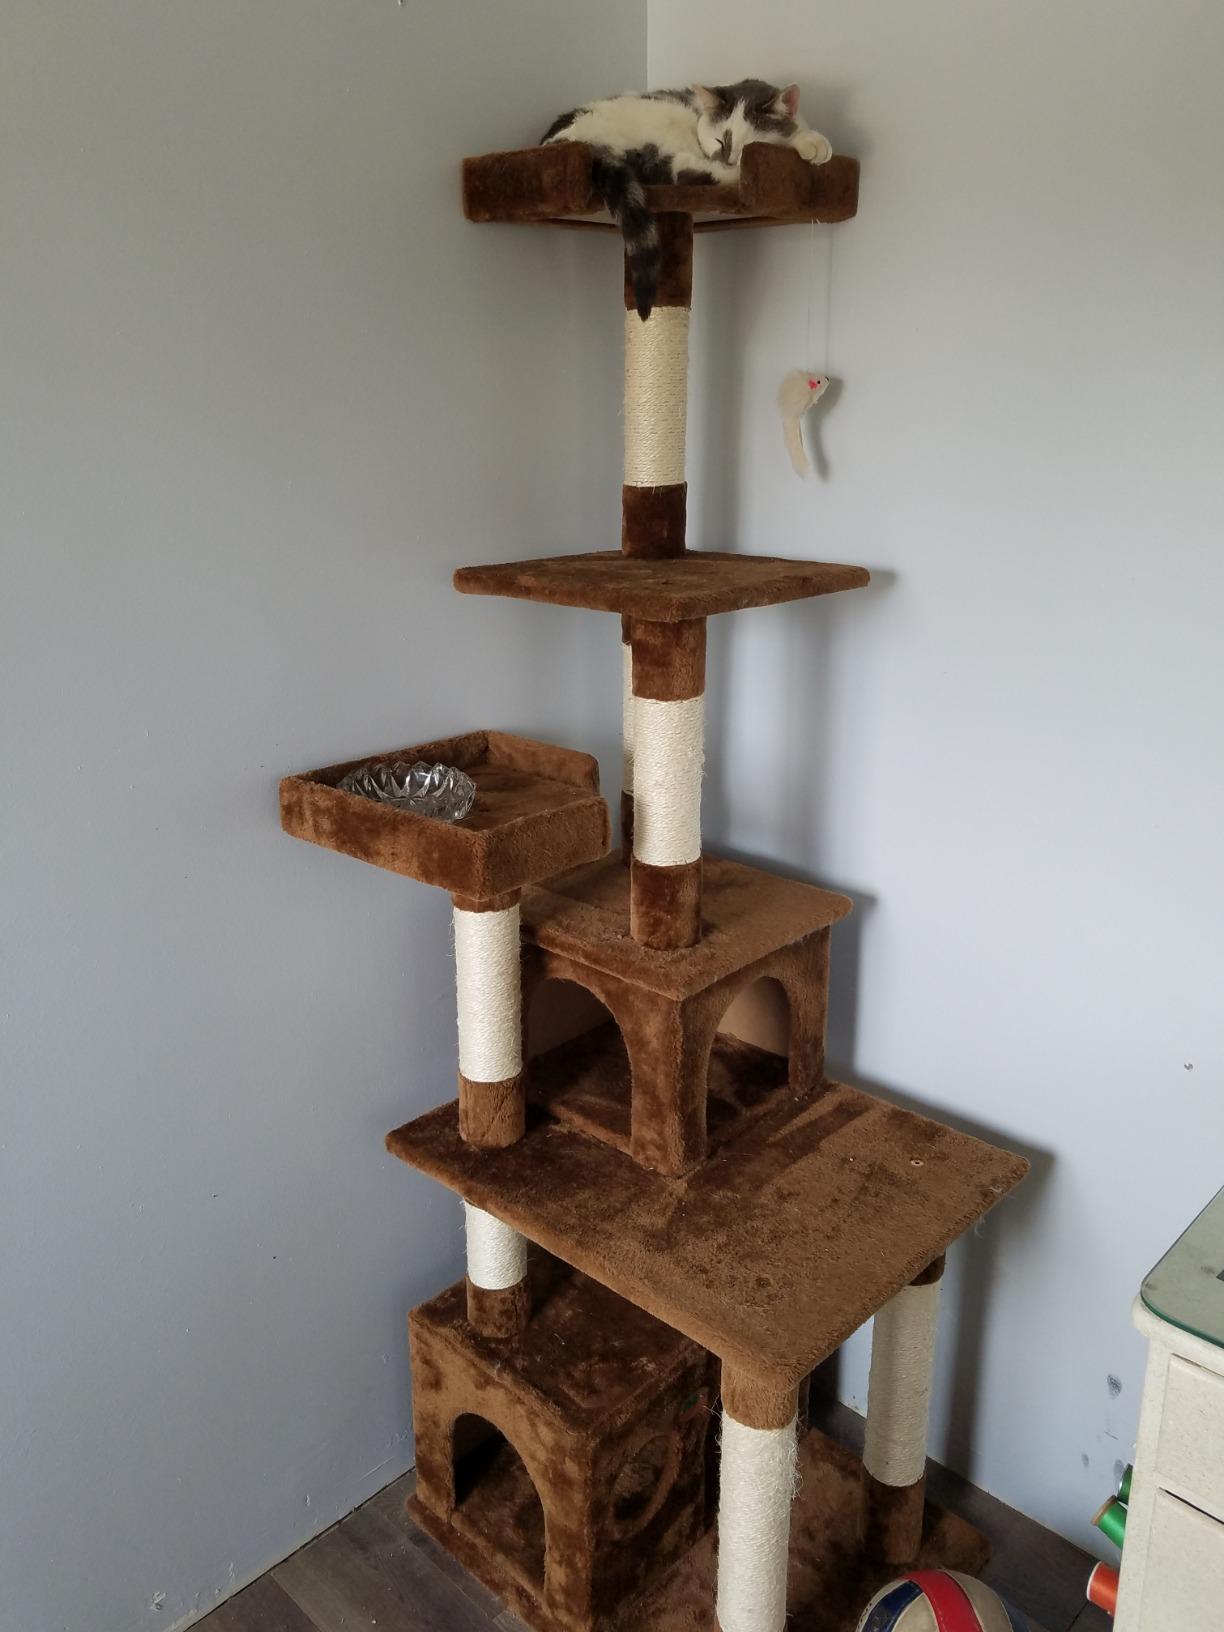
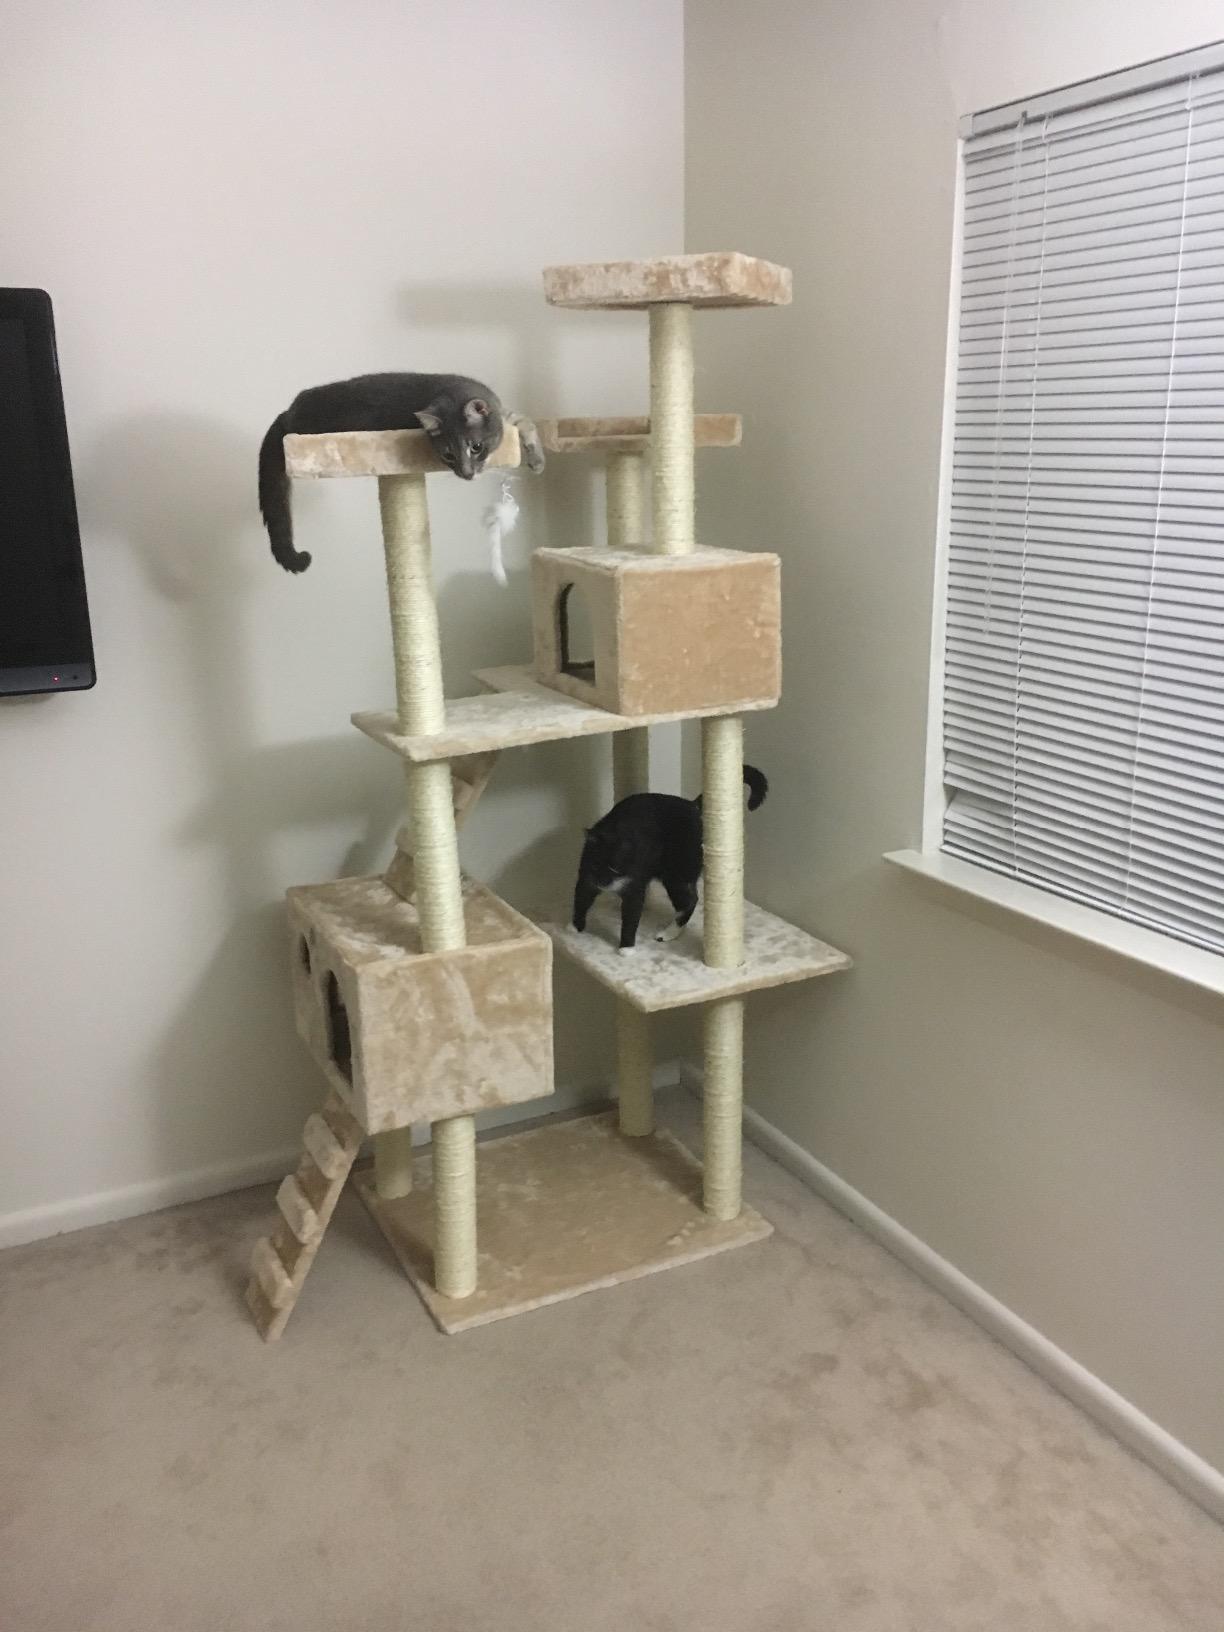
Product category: items_cat tree
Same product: no